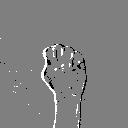
ASL letter: s